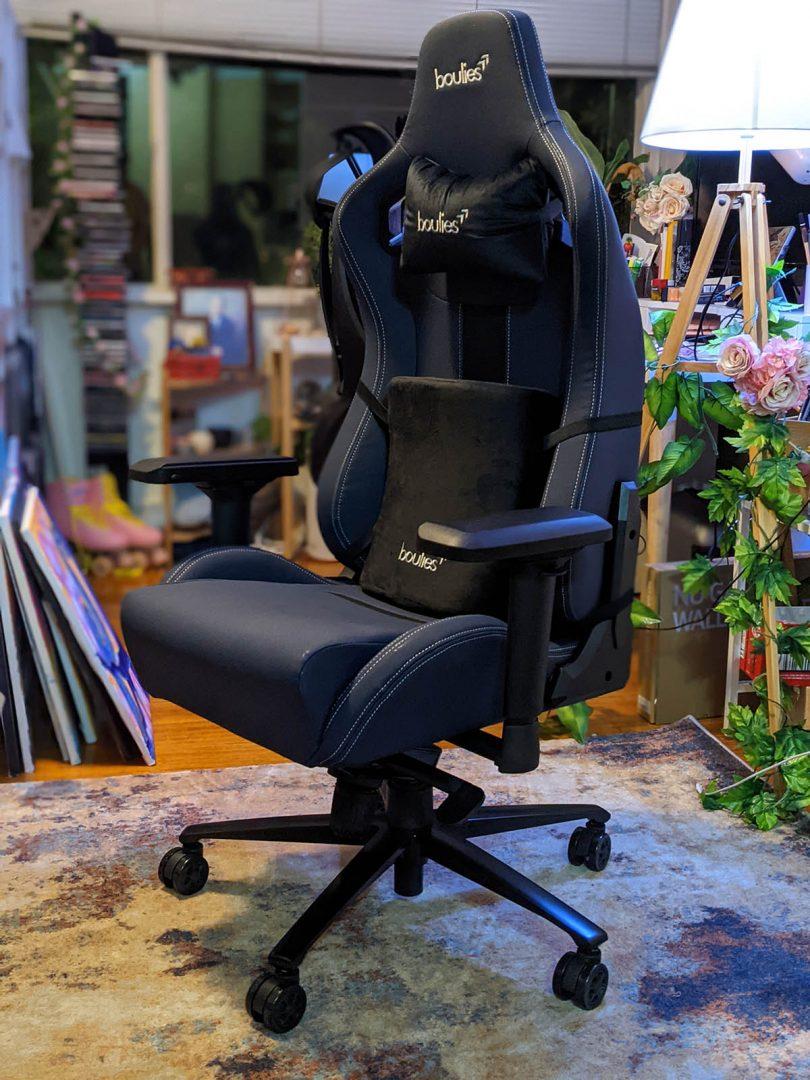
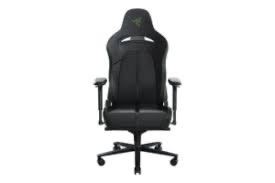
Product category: items_chair
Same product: no